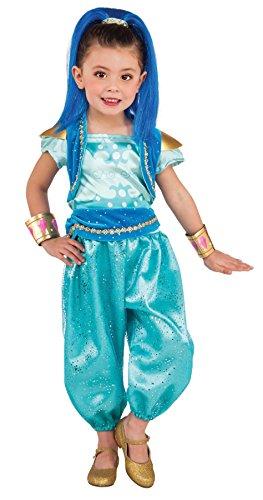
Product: Rubie's - Shimmer & Shine: Shine Deluxe Toddler Costume
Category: Clothing, Shoes & Jewelry | Costumes & Accessories | Kids & Baby | Baby | Baby Girls
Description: Jumpsuit With Attached Vest.
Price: $16.02 - $45.83